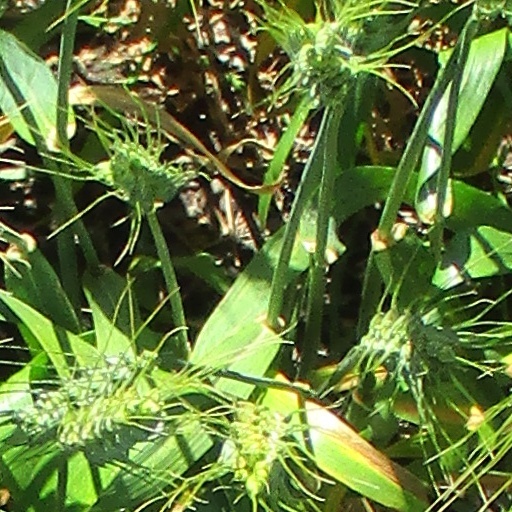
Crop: wheat